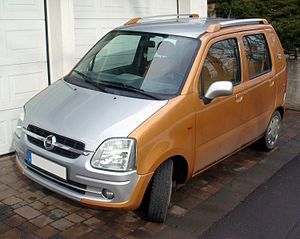
Opel Agila / Agila A (type 0HAF68, 2000−2007)
Opel Agila var en mikrobil og på daværende tidspunkt den mindste modelserie fra bilfabrikanten Opel. Agila var betydeligt kortere end Corsa fra samme fabrikant under iagttagelse af alle tre hovedmål men næsten lige så stor som denne, dog anderledes positioneret. Den anden generation af Agila var en omdøbt version af Suzuki Splash. I Storbritannien blev bilen markedsført identisk under navnet Vauxhall Agila.